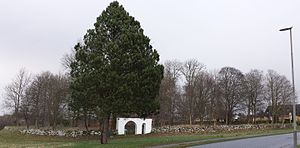
Essenbæk Kirke / Gammel Essenbæk Kirke
Gammel Essenbæk Kirketomt
Kirkegården ved Gammel Essenbæk Kirke.
Essenbæk Kirke i Assentoft er sognekirken i Essenbæk Sogn i Randers Søndre Provsti i Århus Stift.